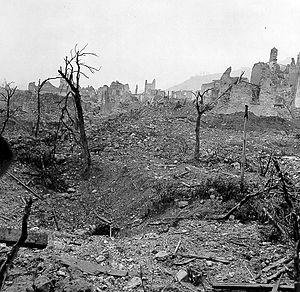
1944 est une année bissextile commençant un samedi.
La VIIIᵉ armée britannique était une formation de l'Armée britannique. Elle a combattu lors de la campagne d'Afrique du nord, en particulier lors de la première et de la seconde bataille d'El Alamein et de la campagne d'Italie. C'est l'une des formations les plus célèbres de la Seconde Guerre mondiale.
La bataille de Monte Cassino couvre une série de quatre batailles de la Seconde Guerre mondiale livrées, autour du mont Cassin de janvier à mai 1944, par les Alliés contre les forces allemandes pour percer la ligne Gustave, afin de faire la jonction avec les forces débarquées à Anzio et d'occuper Rome.
Résistance romaine est un terme qui définit la période historique qui va du 8 septembre 1943 au 4 juin 1944, date de la libération de Rome par les troupes alliées, pendant laquelle un grand nombre de citoyens romains se sont opposés ouvertement ou clandestinement à l'occupation allemande de Rome.